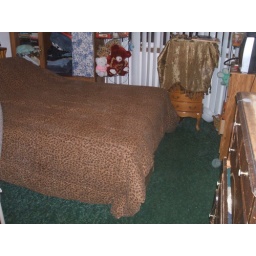
master bedroom with bow window and walk in closet